1939 royal tour of Canada

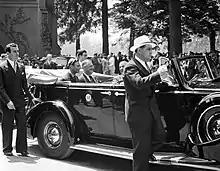
George VI, and Mackenzie King seated in the back of presidential state car with Franklin Roosevelt during the 1939 Canadian state visit to the U.S.

Continuing westward across the Prairies, the Royal Train arrived in Regina on 25 May, followed by Calgary on 26 May and Banff on 27 May. A minor gaffe occurred at Calgary, as described by one of the military officers on parade with the Guard of Honour: